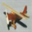
Label: airplane